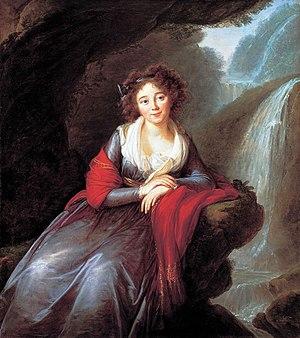
Cette page fournit une liste chronologique de tableaux de la peintre française Élisabeth Vigée Le Brun.